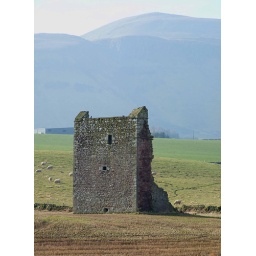
This 16th century tower house all but collapsed in 1887 leaving this one wall standing.